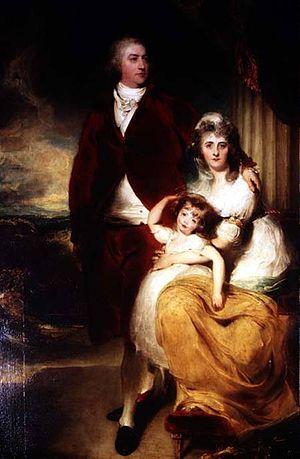
Henry Cecil, 1ᵉʳ marquis d’Exeter, connu sous les noms Henry Cecil de 1754 à 1793 et comte d'Exeter de 1793 à 1801, était un homme politique britannique qui siégea à la Chambre des communes entre 1774 et 1790 et a accédé à la pairie en tant que comte d’Exeter en 1793.